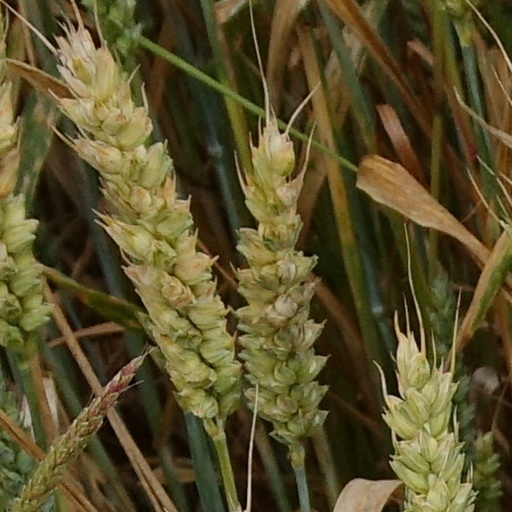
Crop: wheat